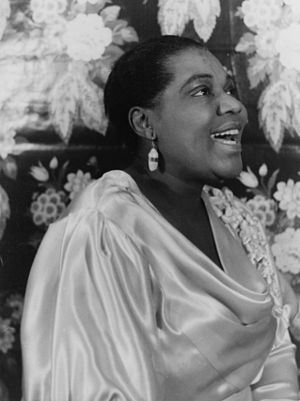
Bessie Smith
Portræt af Bessie Smith taget af Carl Van Vechten.
Bessie Smith var en afroamerikansk bluessangerinde og danser.